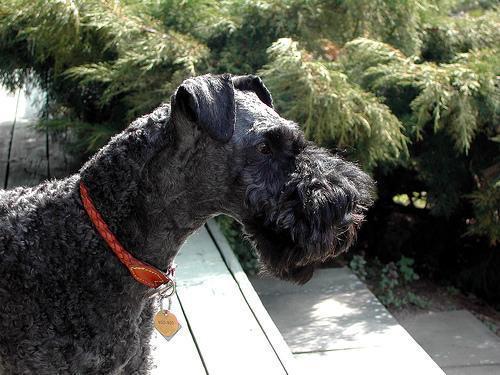
Kerry_blue_terrier